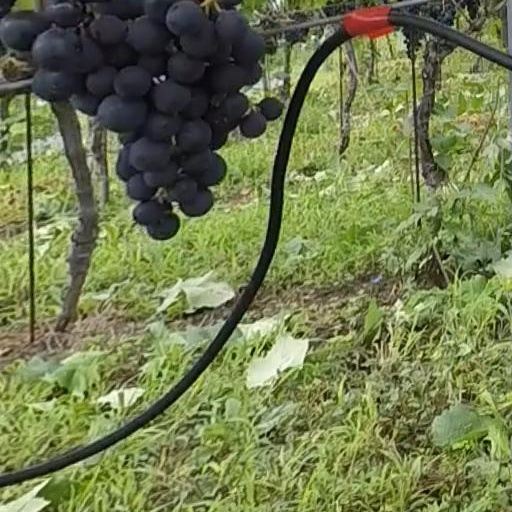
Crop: grape